Question: Please indicate a possible affordance area of the frisbee that can be used for catching
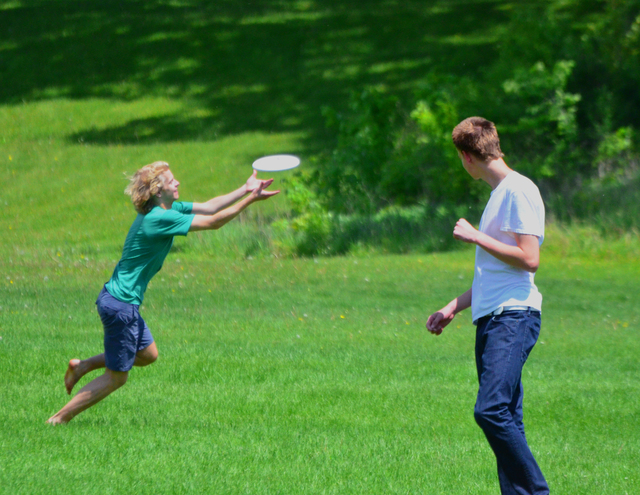
Answer: [253.5, 148.5, 303.5, 171.5]